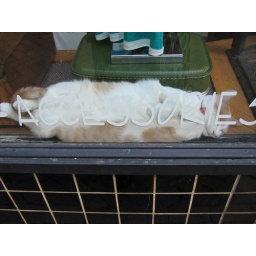
More stores should have cats in their windows